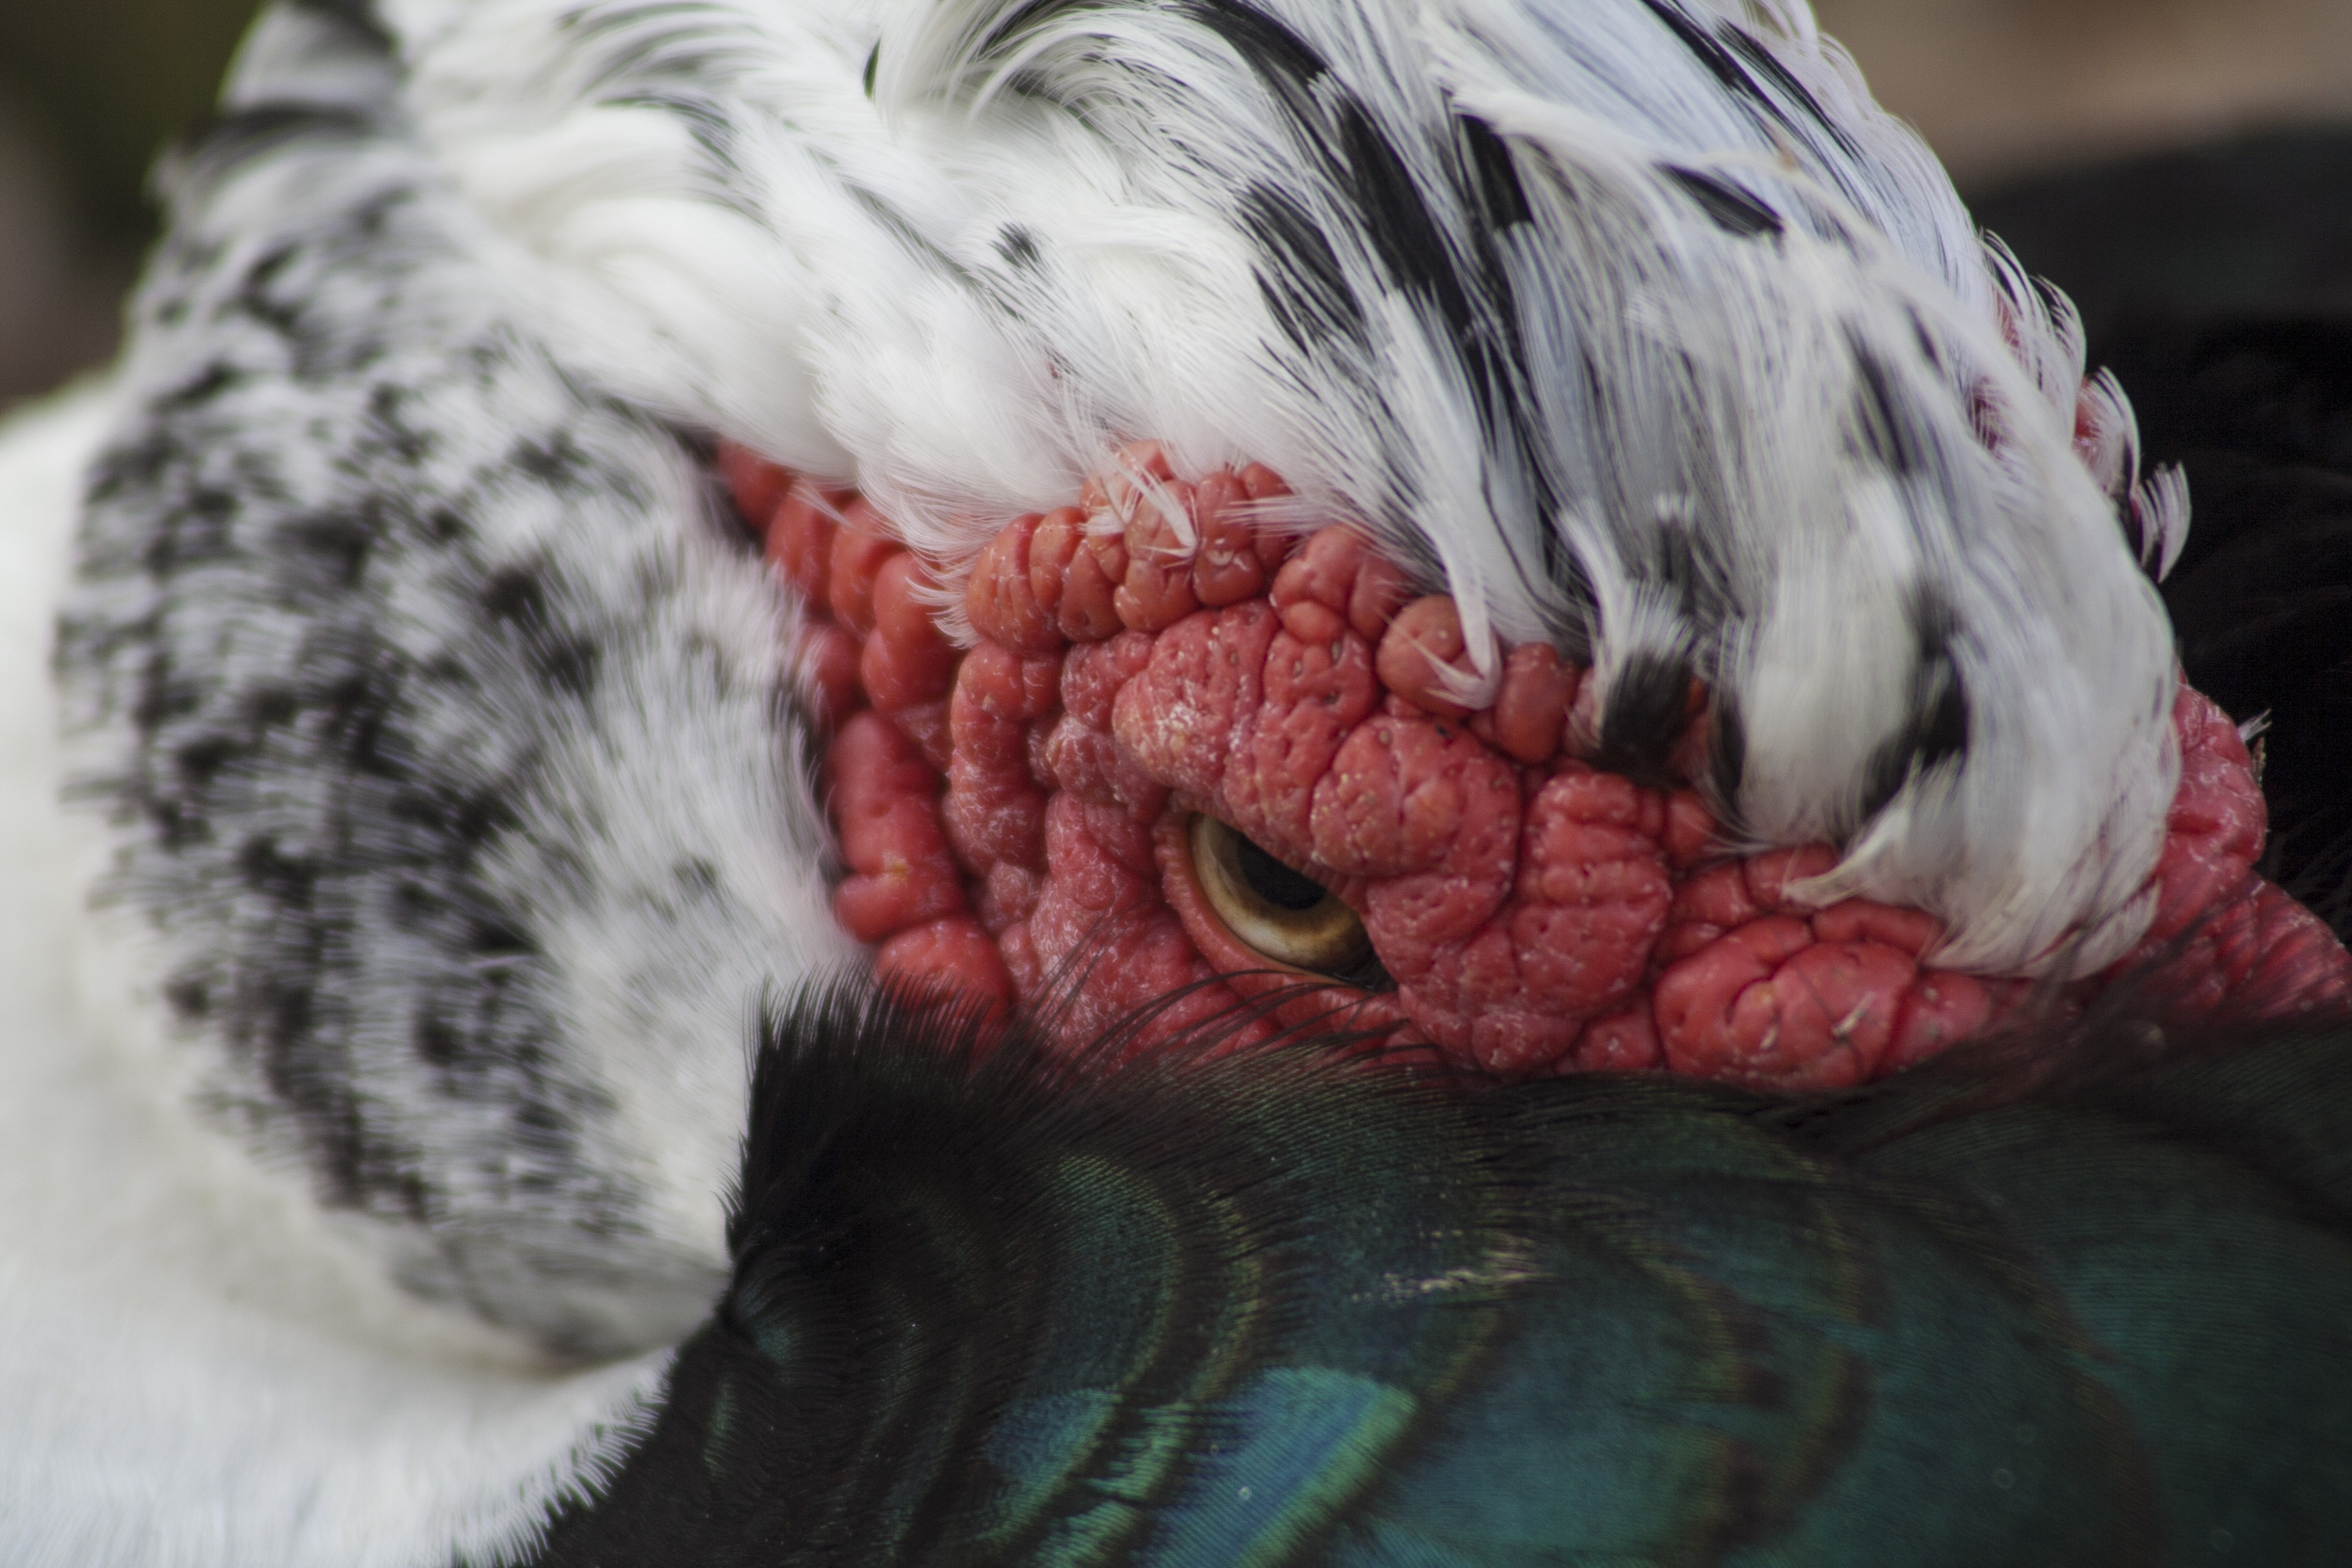
nature, bird, wing, animal, wildlife, wild, beak, natural, closeup, feather, fowl, avian, fauna, plumage, close up, ornithology, eye, head, vertebrate, organ, birdwatching, waterfowl